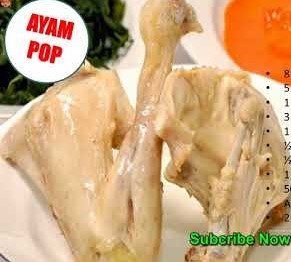
Label: ayam_pop